Justin Devillier

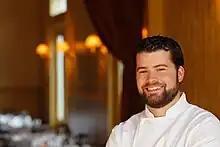
Justin Devillier at La Petite Grocery

Justin Devillier is an American chef currently residing in New Orleans, Louisiana. He was born and raised in Dana Point, California and has family roots in Louisiana.